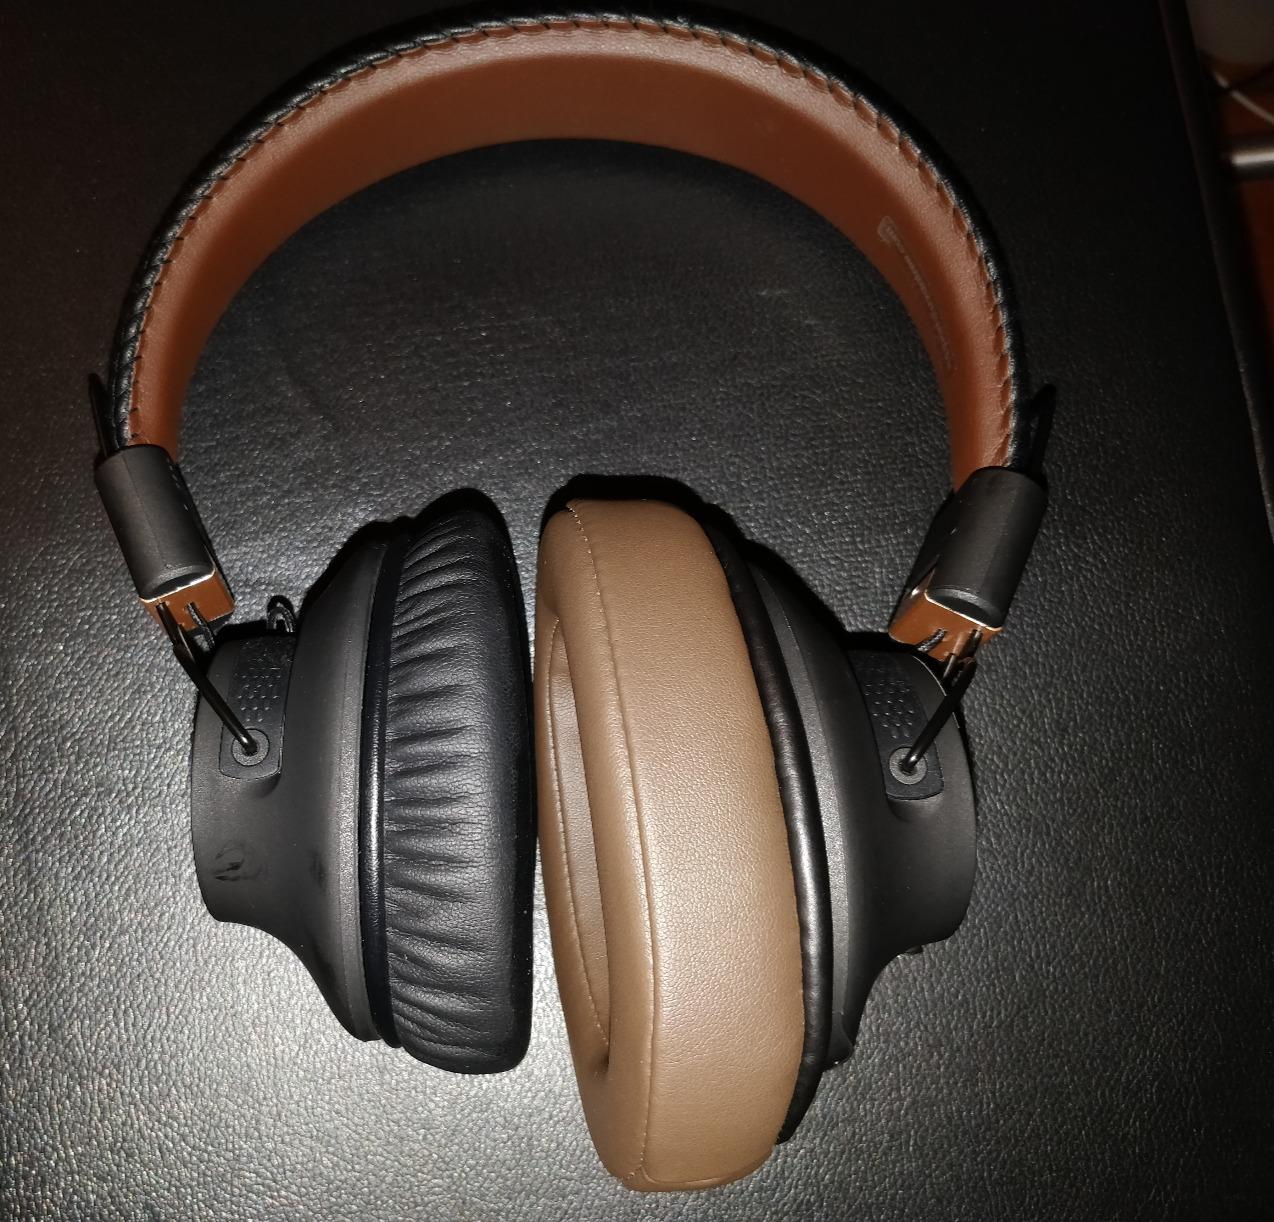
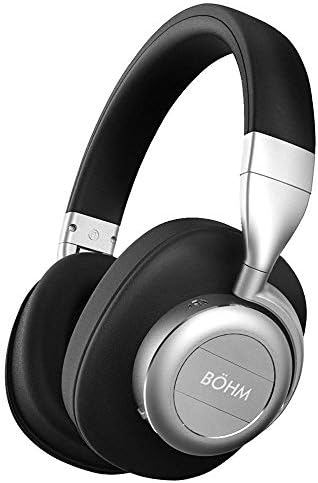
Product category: headphones
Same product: no